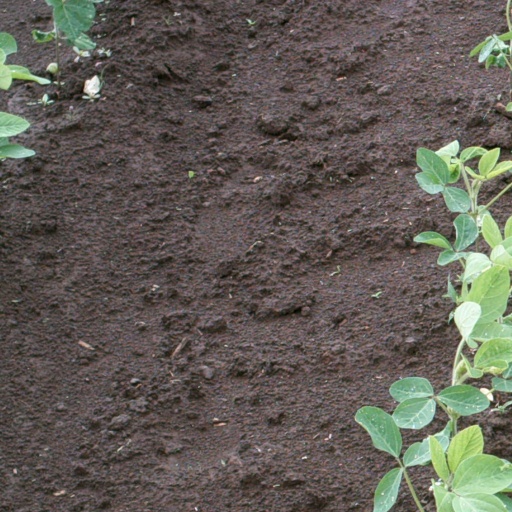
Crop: soybean